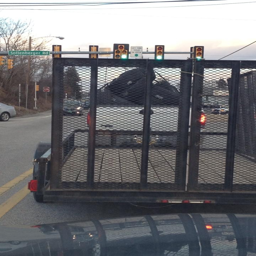
so what was the point of towing the trailer ?